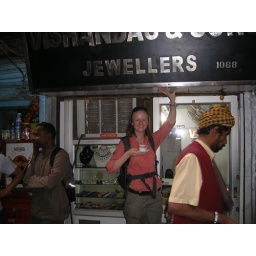
enjoying a cup of chai in delhi market